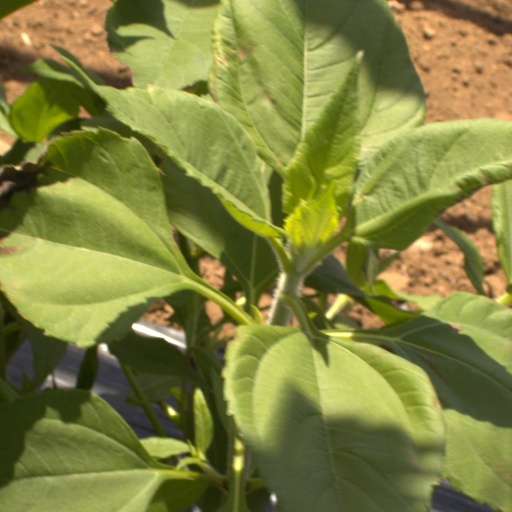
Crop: Jerusalem artichoke